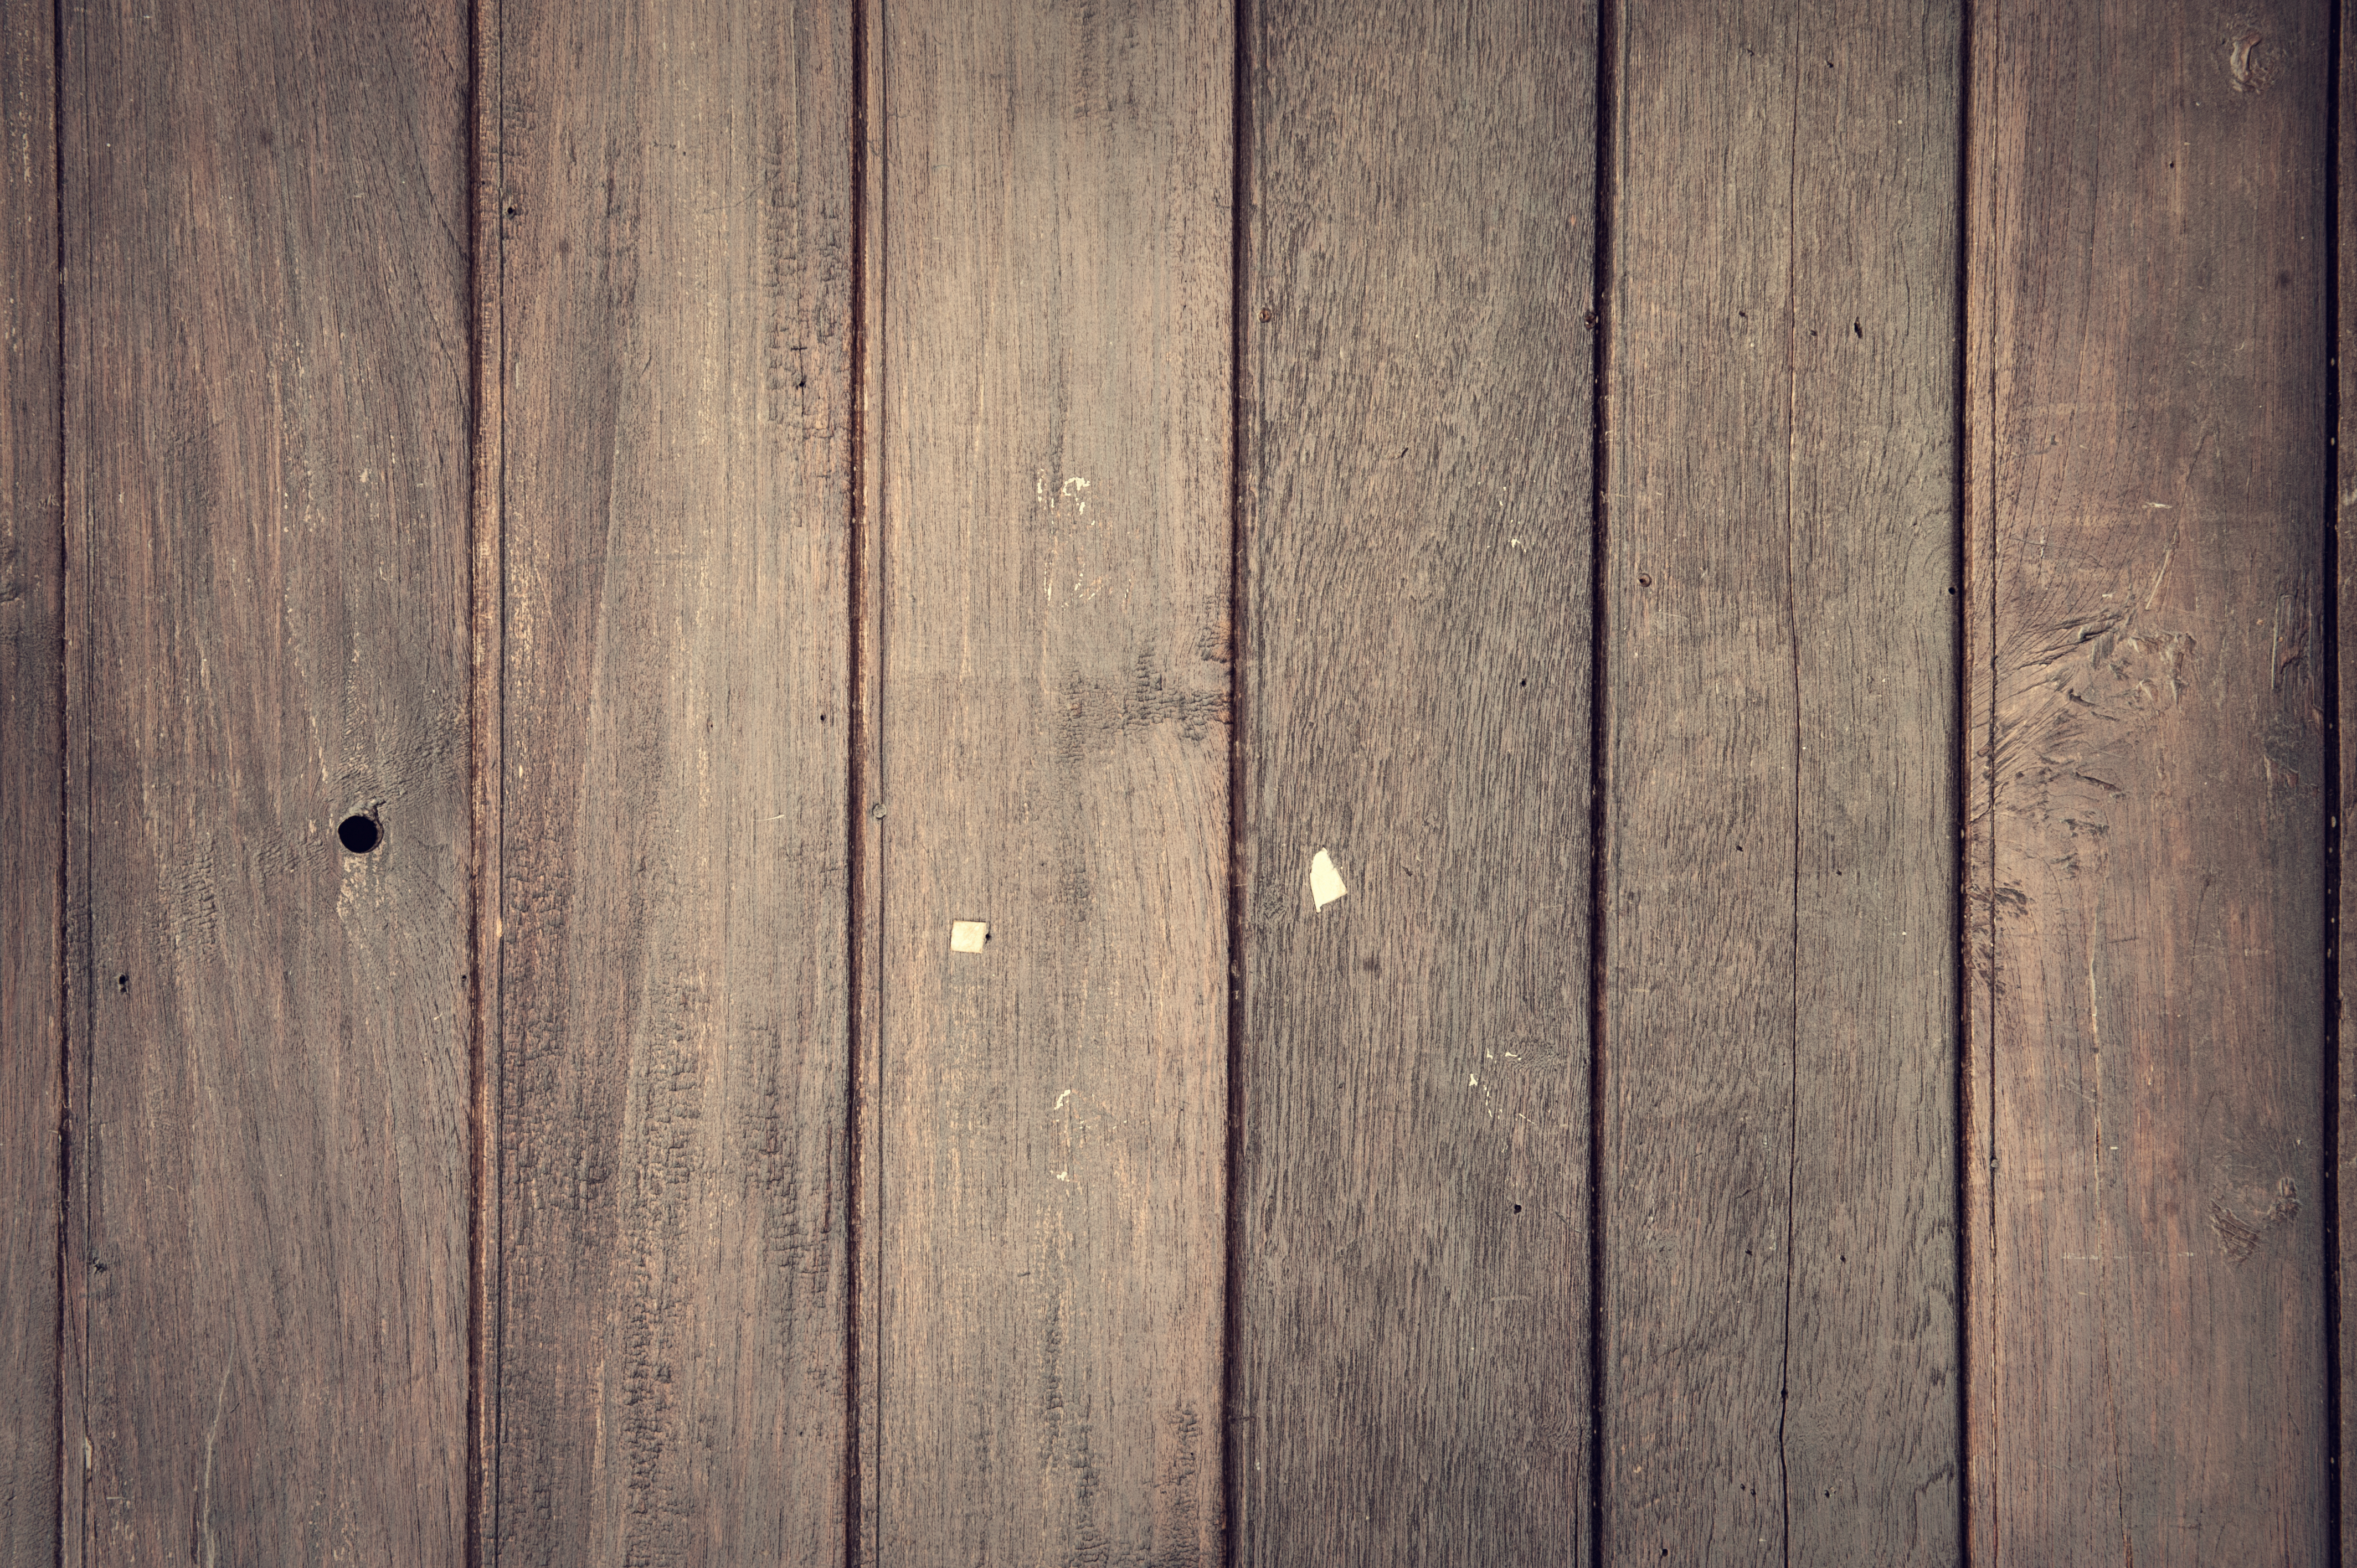
wood, texture, plank, floor, wall, lumber, close up, hardwood, wooden, timber, flooring, wood flooring, wood planks, softwood, laminate flooring, wood stain